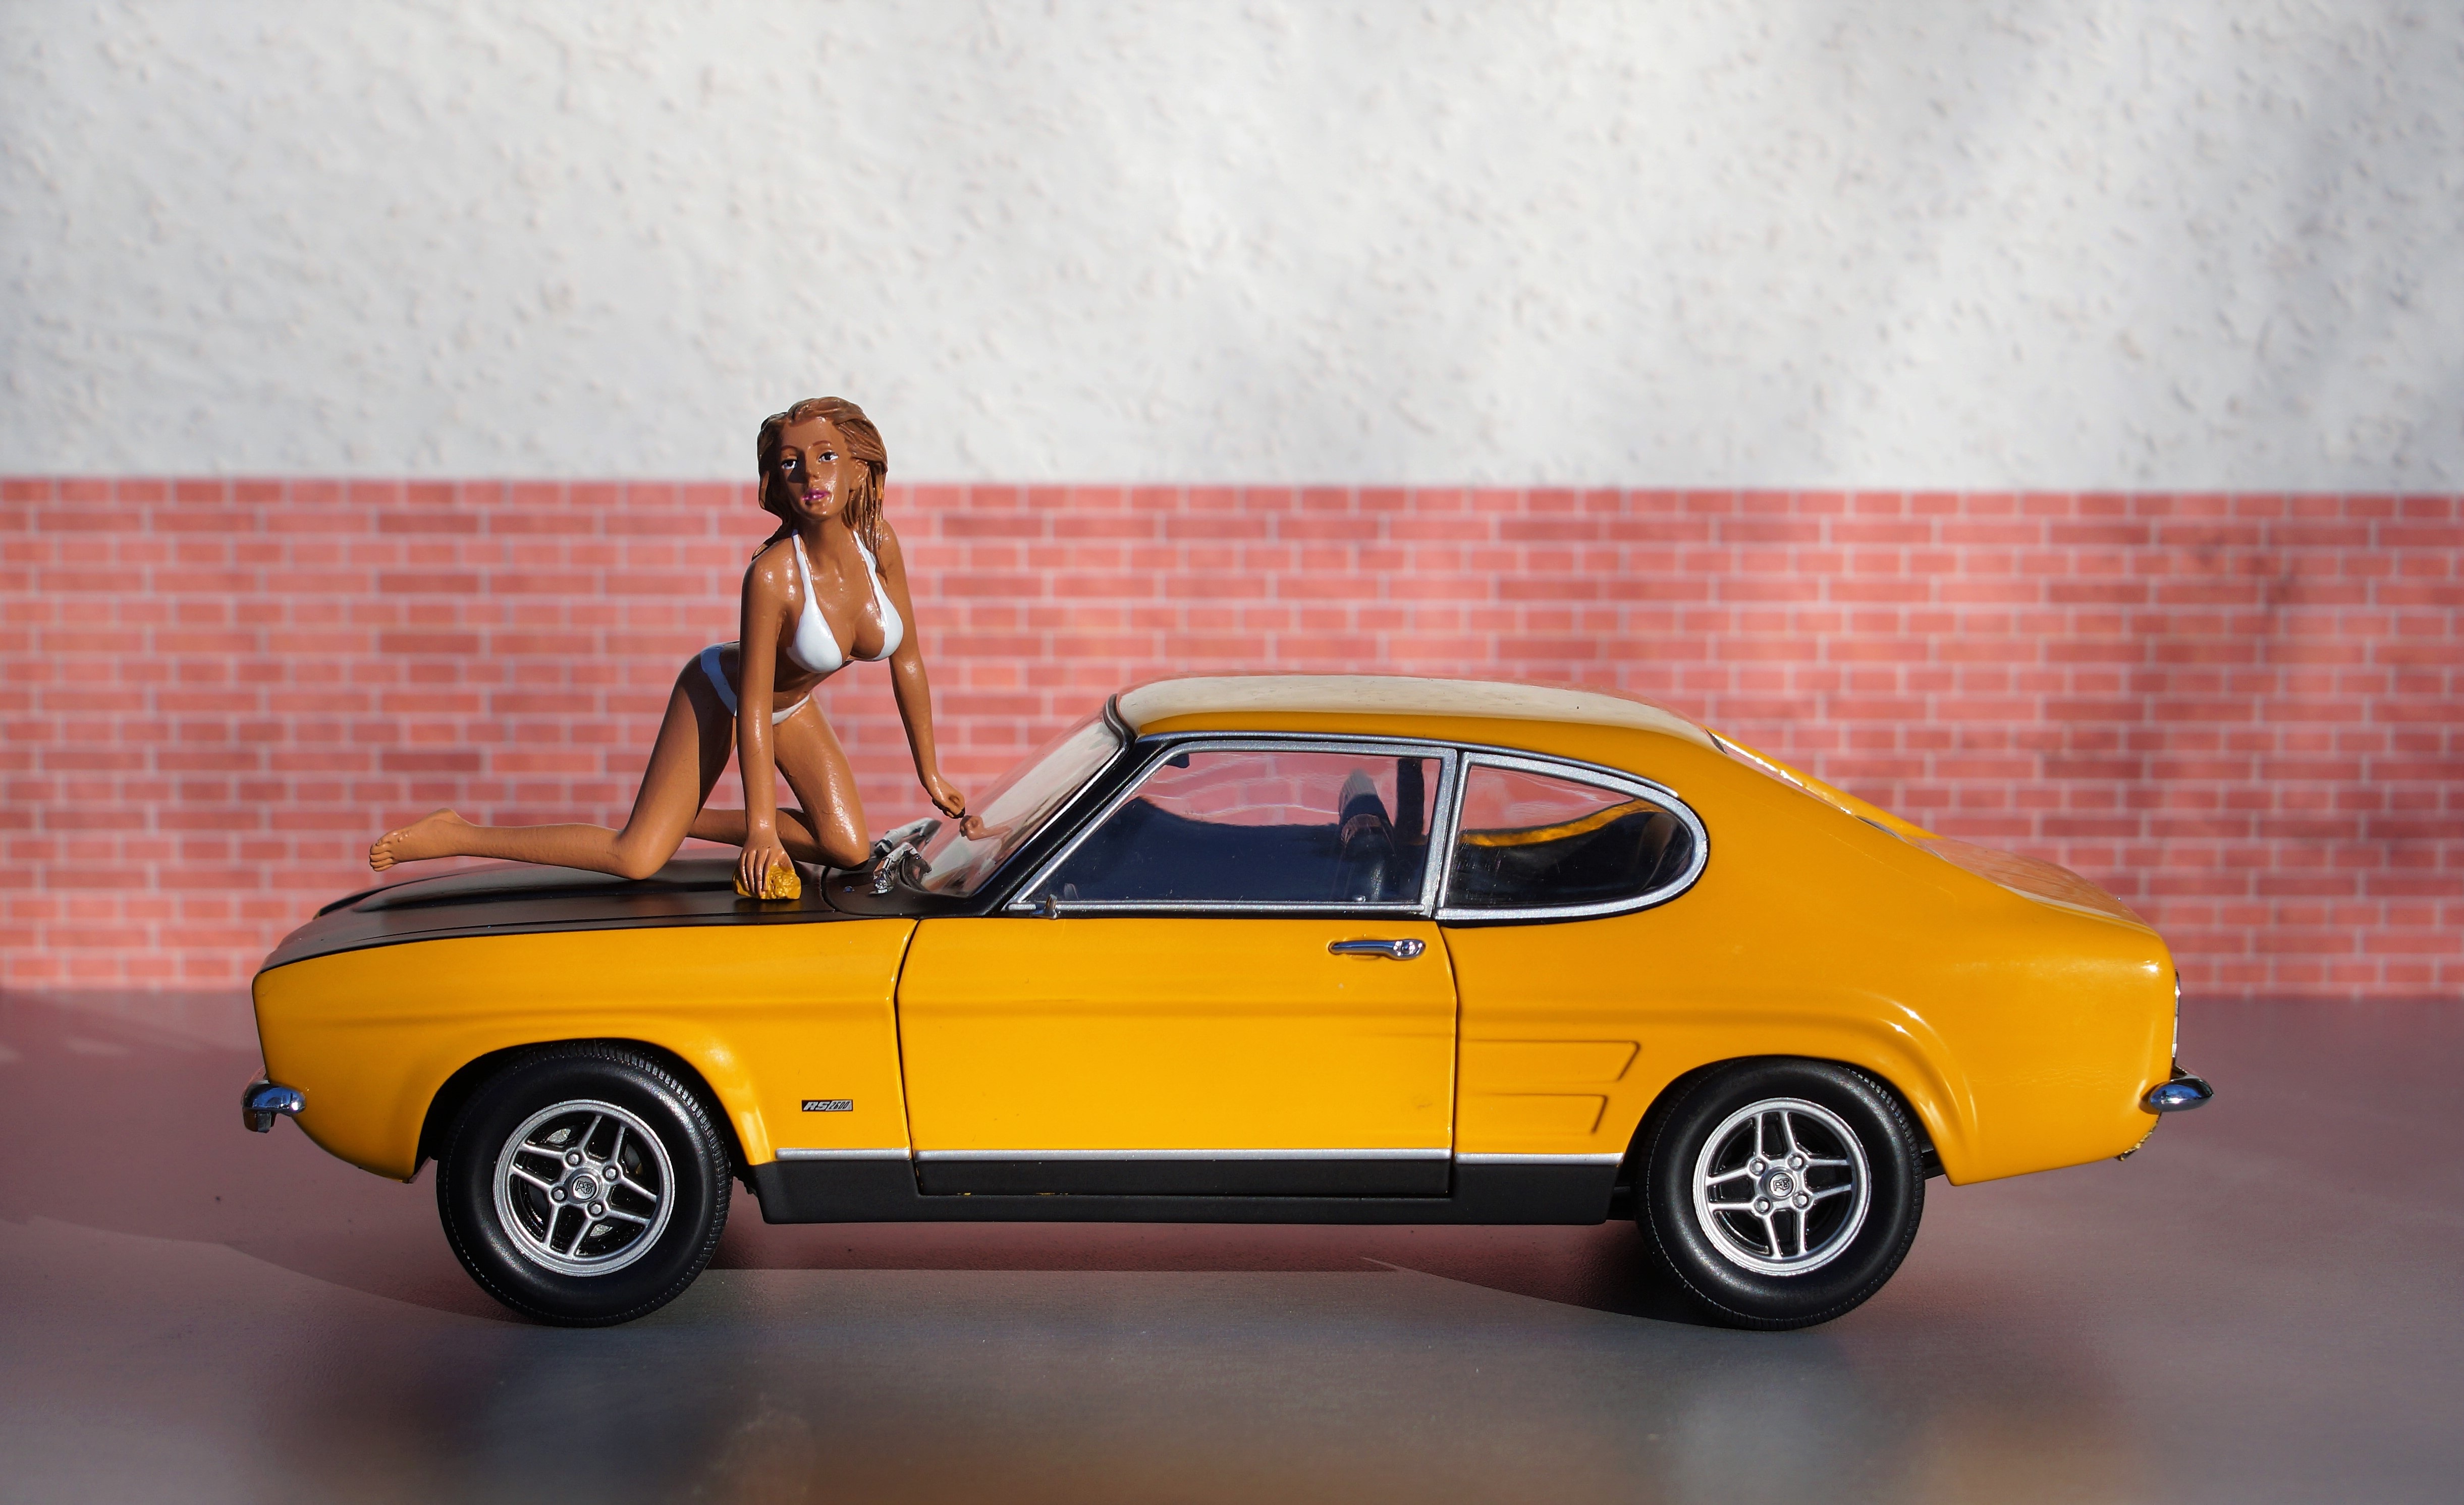
car, old, model, red, vehicle, auto, bikini, sports car, hood, race car, ford, motor, toys, sedan, oldtimer, sexy, classic, diorama, coupe, motorsport, carwash, capri, car wash, model car, land vehicle, automobile make, compact car, executive car, ford capri, automotive doll